Matt Young

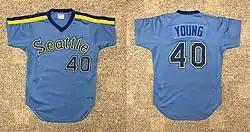
1983 Seattle Mariners #40 Matt Young game worn road jersey

Young was born in Pasadena, California in 1958, and attended the University of California, Los Angeles (UCLA). While at UCLA, he was drafted by the Seattle Mariners in the second round (32nd overall) of the 1980 Major League Baseball draft. He made his major league debut in 1983 with the Mariners, eventually finishing the season with an 11–15 record games over innings, with a 3.27 earned run average in 33 games (32 starts), good enough to rank in the top ten for ERA that season. He represented the Mariners in the 1983 Major League Baseball All-Star Game, where he pitched a scoreless eighth inning facing Johnny Bench, Darrell Evans and Pedro Guerrero.